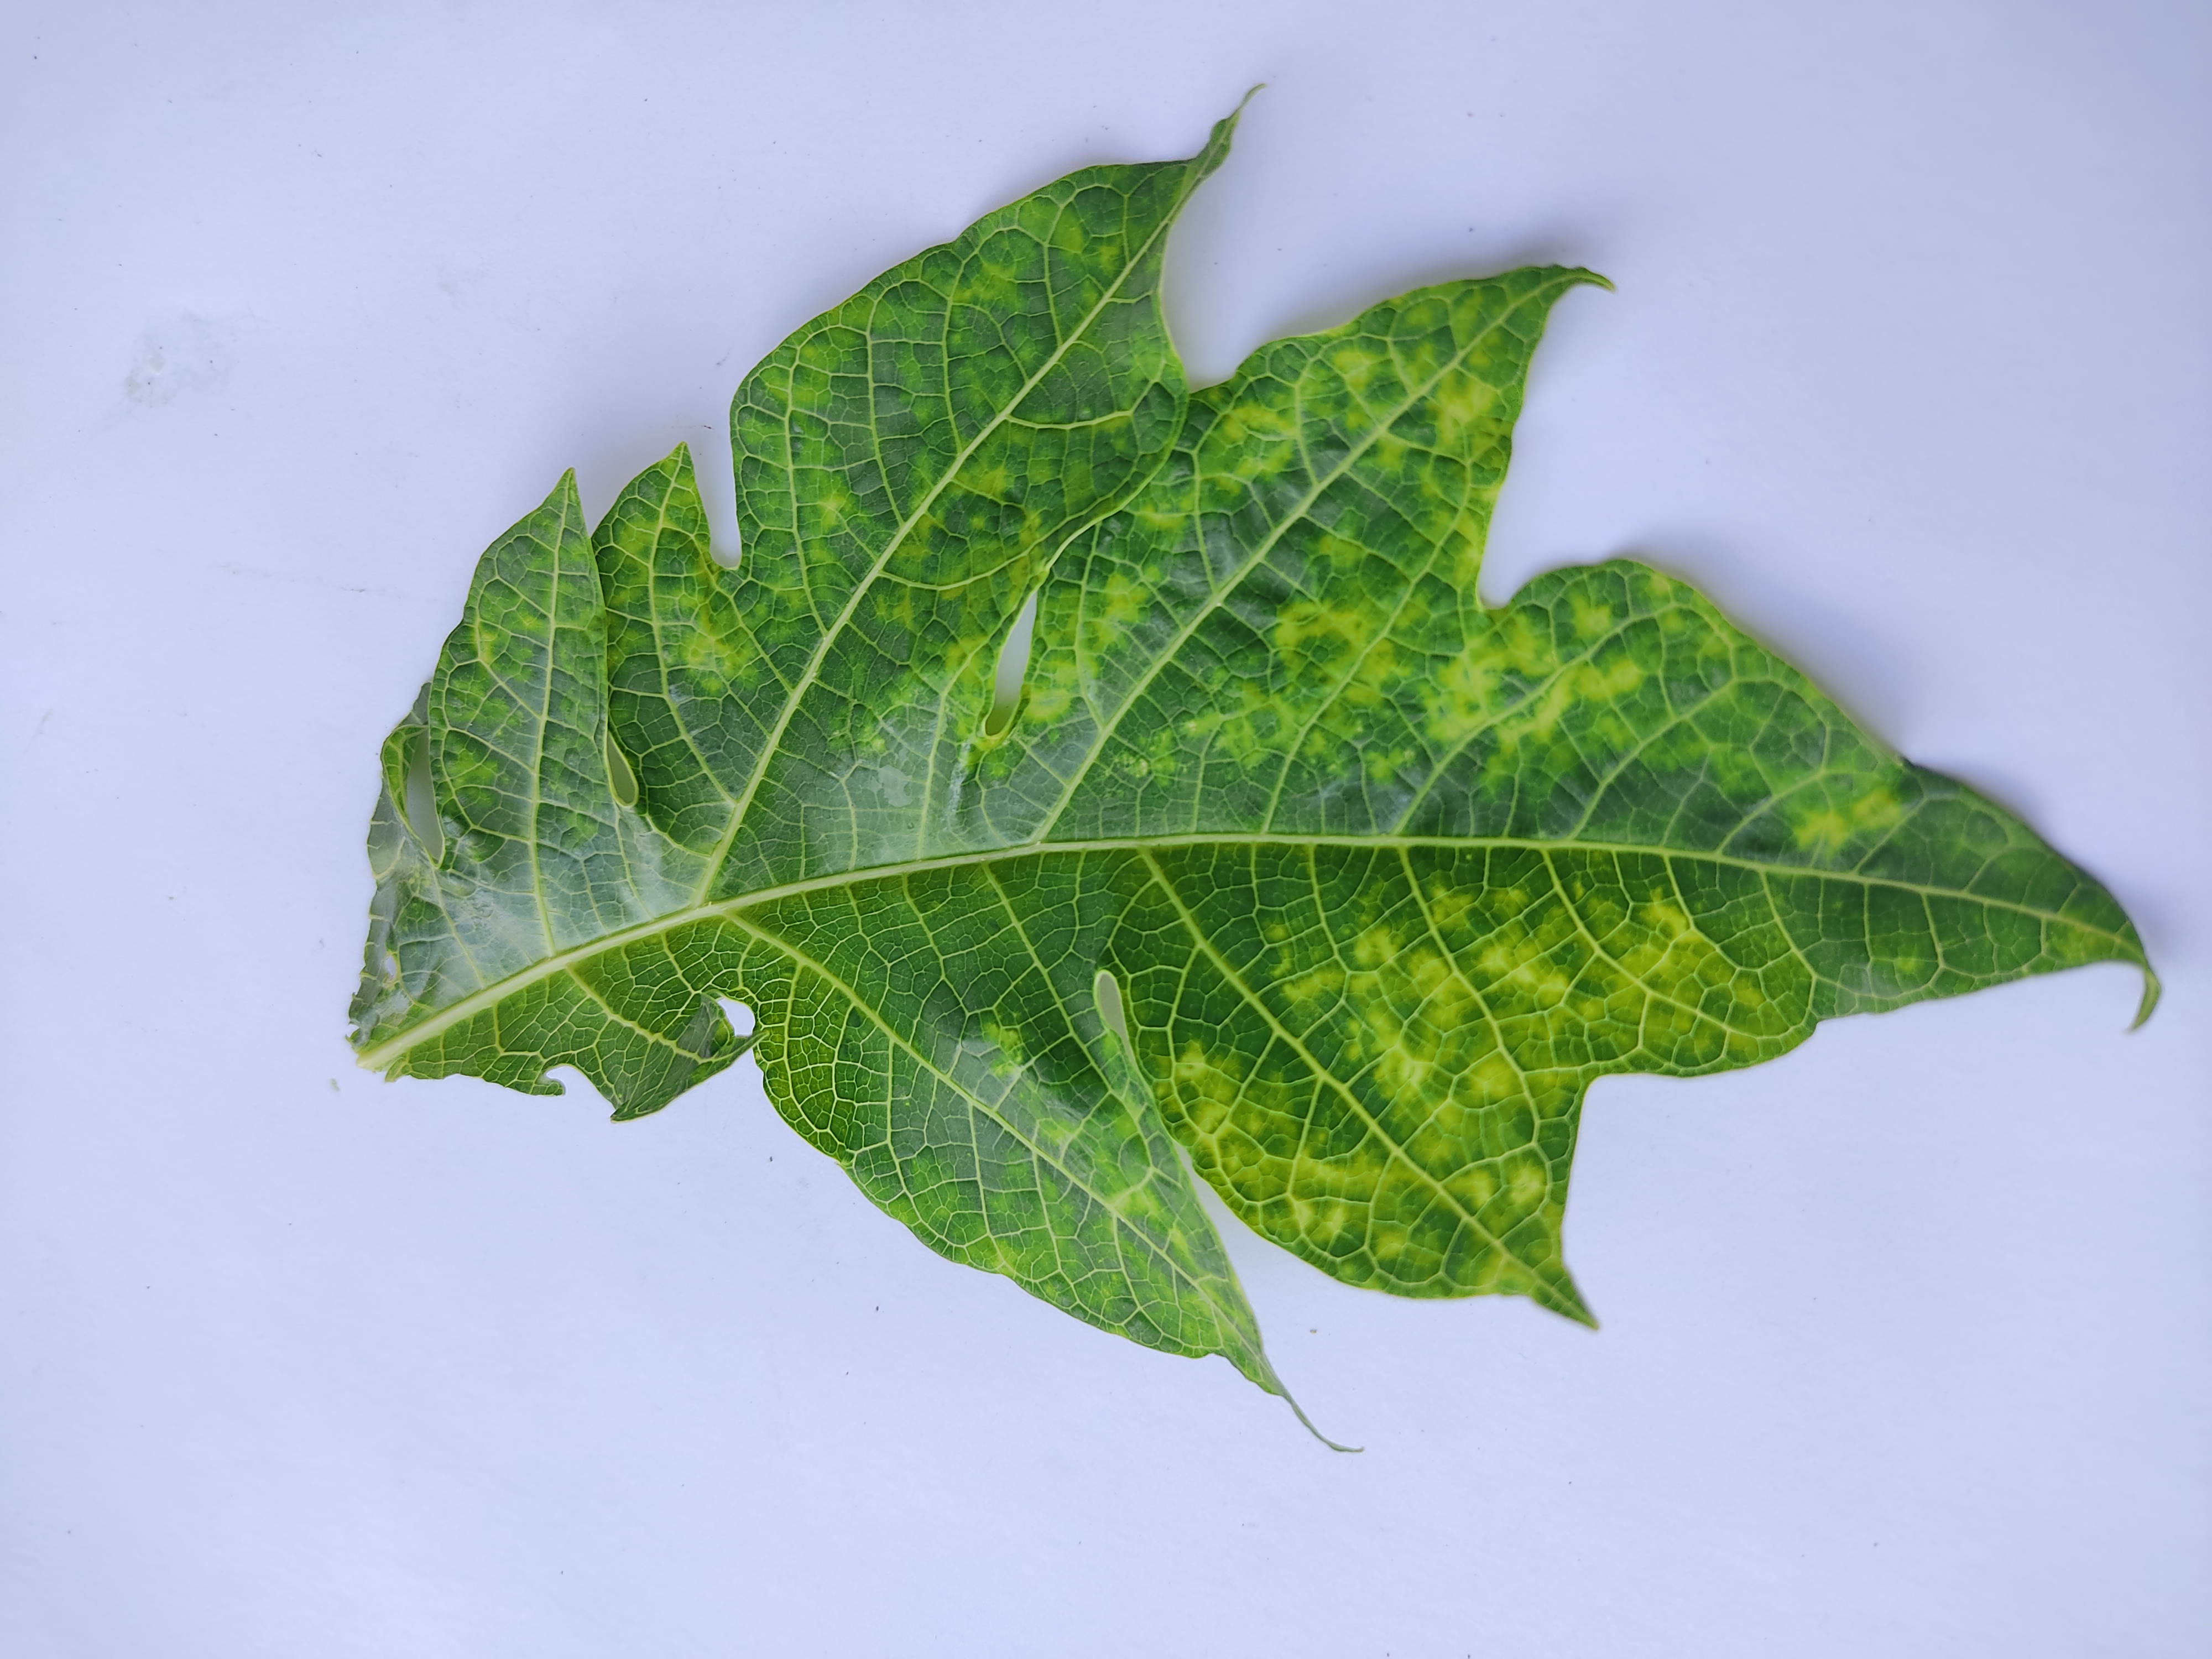
Label: Mosaic